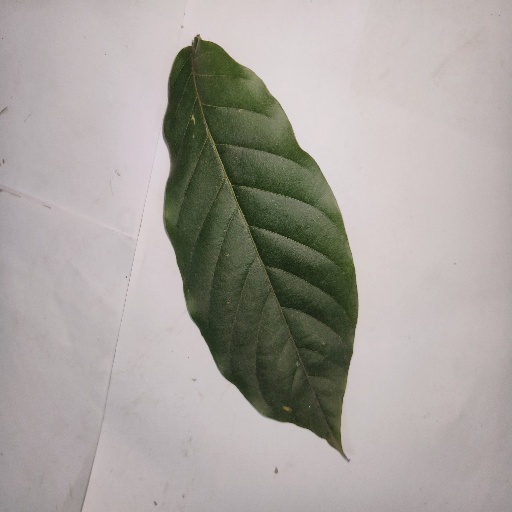
Species: HariTaki
Leaf condition: Healthy Leaf